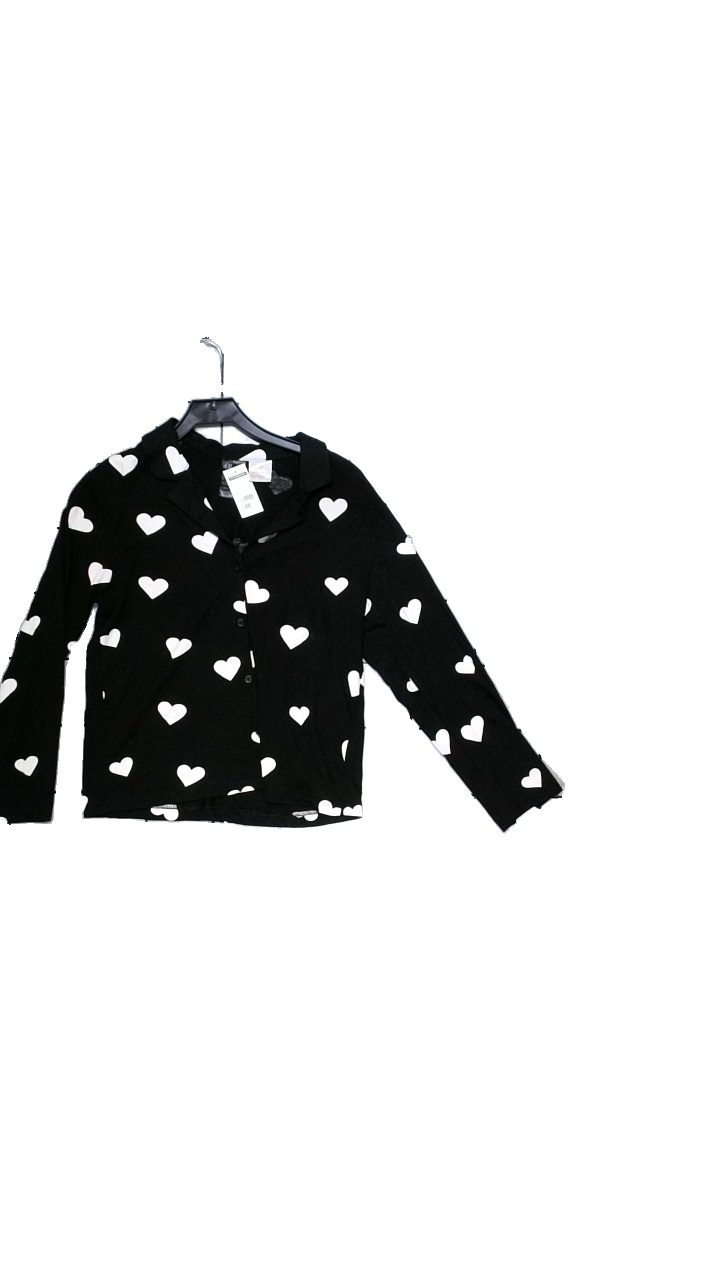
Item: Night Gown (Unisex)
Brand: H&m
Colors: White, Black
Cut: Regular
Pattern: Geometric print
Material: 100% cotton
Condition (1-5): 3
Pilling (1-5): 2
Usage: Reuse
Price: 50-100